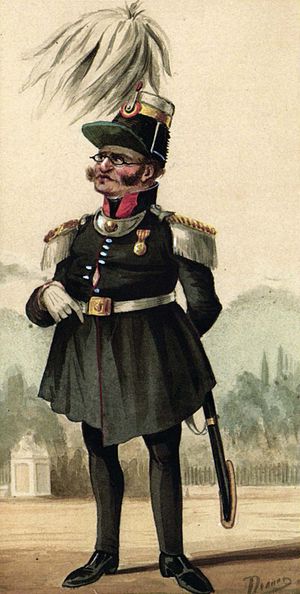
Garde Civique
En karikatur af en Garde Civique officer fra 1860'erne
Garde Civique eller Burgerwacht en Belgisk paramilitær militis, som blev operettet i oktober 1830 kort efter den belgiske revolution. Garden blev grundlagt ved sammenlægning af forskellige militsgrupper, som var dannet af middelklassen under det anarki, som fulgte revolutionen. Den fungerede som et halvmilitært "gendarmeri", med den primære rolle at opretholde den sociale orden i Belgien indtil den blev opløst i 1920.